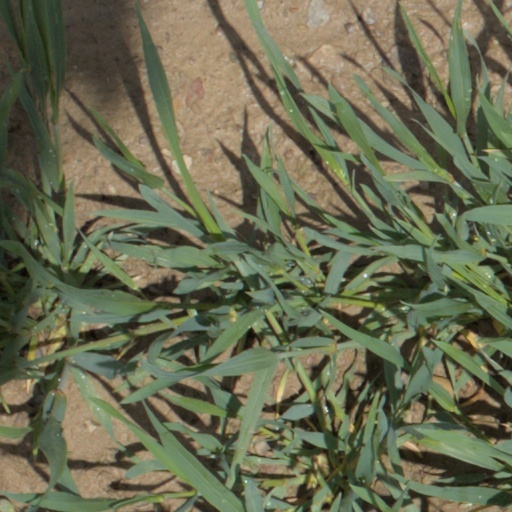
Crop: wheat